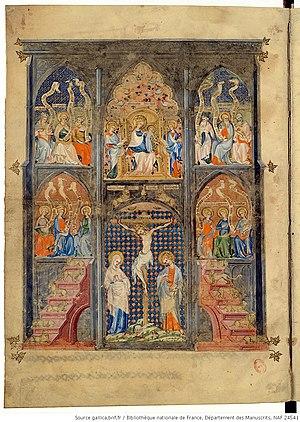
BnF24541 Miracles de Nostre Dame FolAr
Les Miracles de Nostre Dame ou miracles de la sainte Vierge sont un recueil de récits de miracles dramatiques autour de la Vierge Marie rédigés par Gautier de Coinci.